From Beyond the Grave

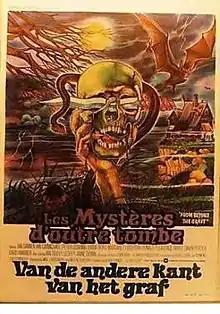
Belgian theatrical release poster

From Beyond the Grave (also known as The Creatures from beyond the Grave) is a 1974 British anthology horror film from Amicus Productions, directed by Kevin Connor, produced by Milton Subotsky and based on short stories by R. Chetwynd-Hayes.